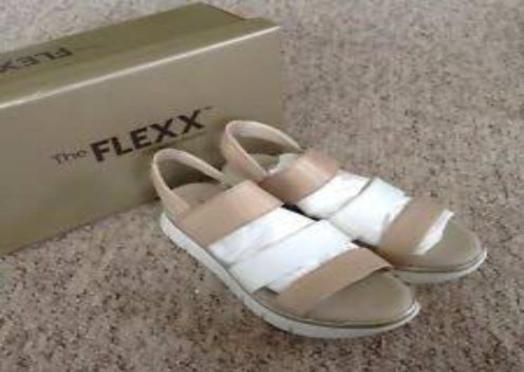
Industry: Clothes